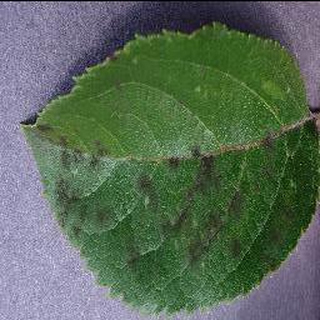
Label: apple_apple_scab